Swabian War

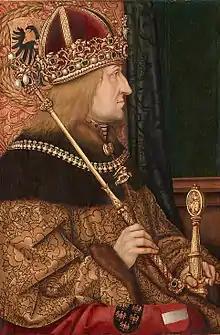
Emperor Frederick III

When Frederick III of Habsburg ascended to the throne, the Swiss suddenly faced a new situation in which they could no longer count on support from the empire. Worse yet, conflicts with the Habsburg dukes threatened to become conflicts with the empire itself. Under Frederick's reign, this did not occur yet. Frederick had sided in 1442 against the confederacy in the Old Zürich War where he had supported the city of Zürich, and he also refused to reconfirm the imperial immediacy of the members of the Confederacy. But Frederick's troubled reign did not leave room for military operations against the Swiss. In Austria, Frederick was in conflict first with his brother Albert and then faced the pressure of Matthias Corvinus, who even drove him from Vienna and forced Frederick's court to assume an itinerant lifestyle.